Falling Skies

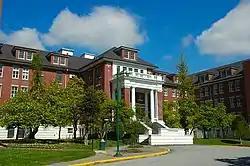
The Riverview Hospital mental health facility in Coquitlam, Canada was used to film several episodes of the second season.

The pilot was filmed in 2009 in Oshawa, Ontario, and the rest of the season was shot from July to November of the following year in Hamilton and Toronto.